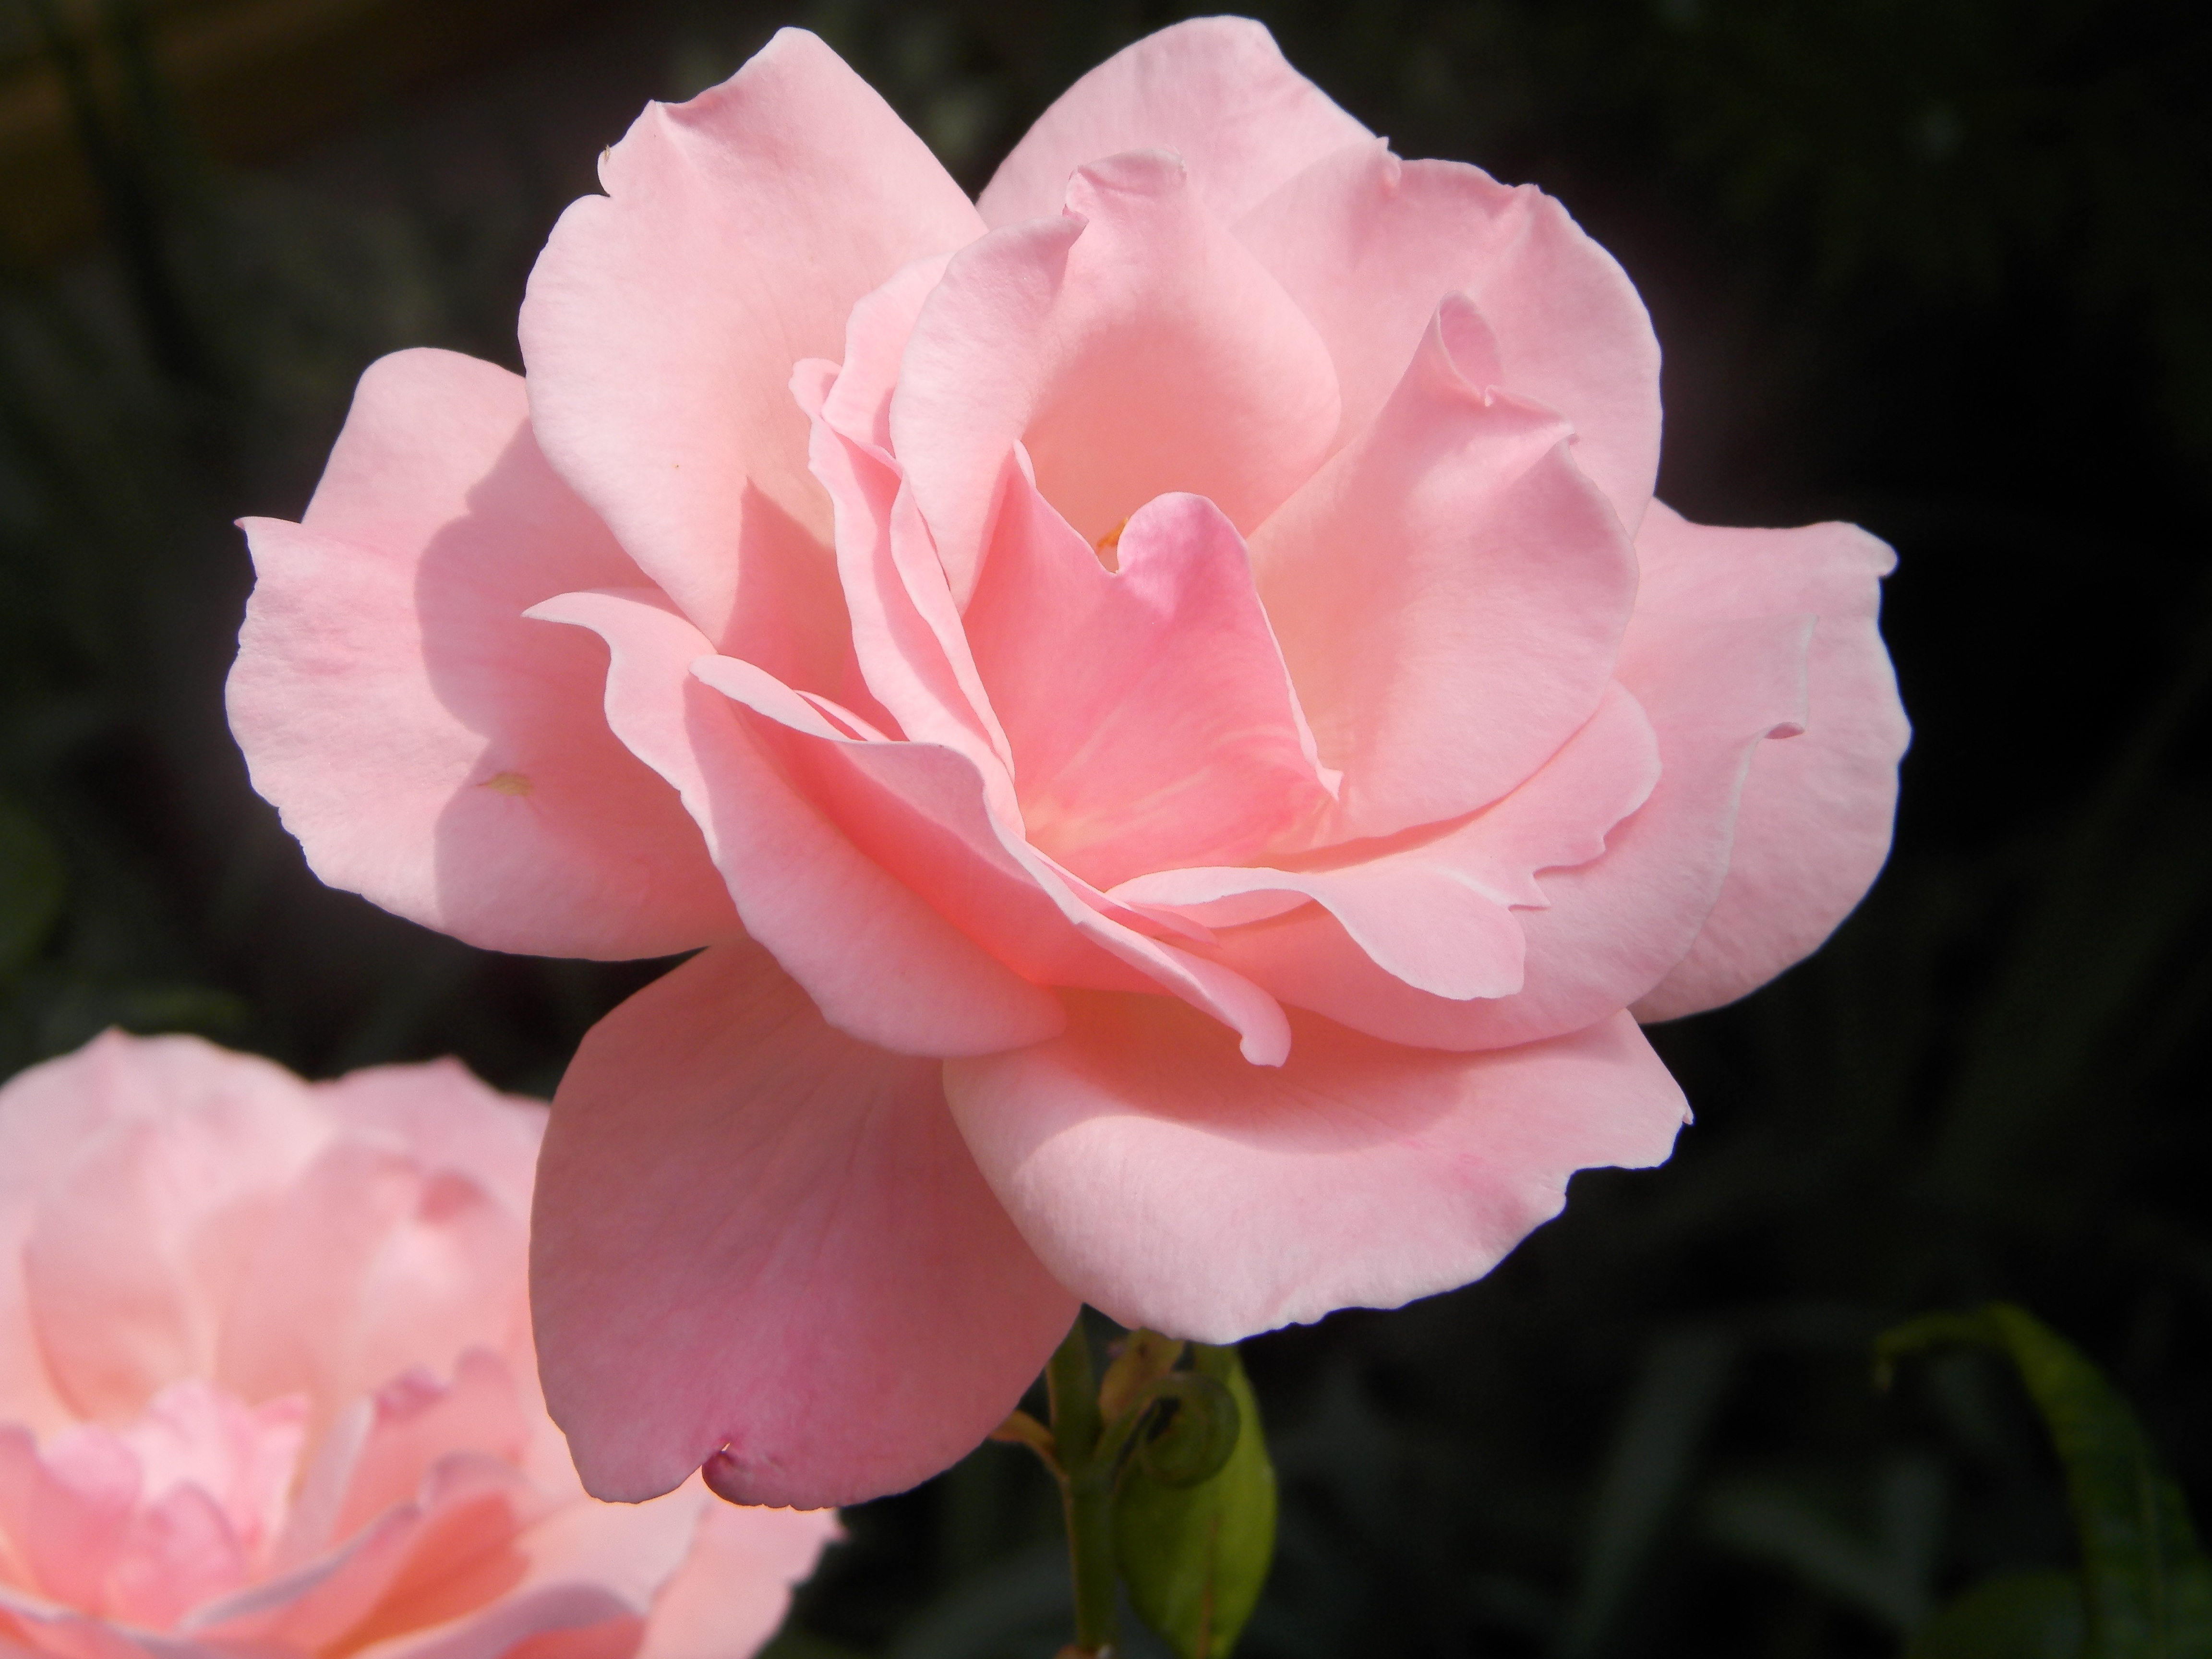
blossom, plant, flower, petal, rose, spring, pink, flora, floribunda, macro photography, flowering plant, garden roses, rose family, land plant, rosa centifolia, rose order